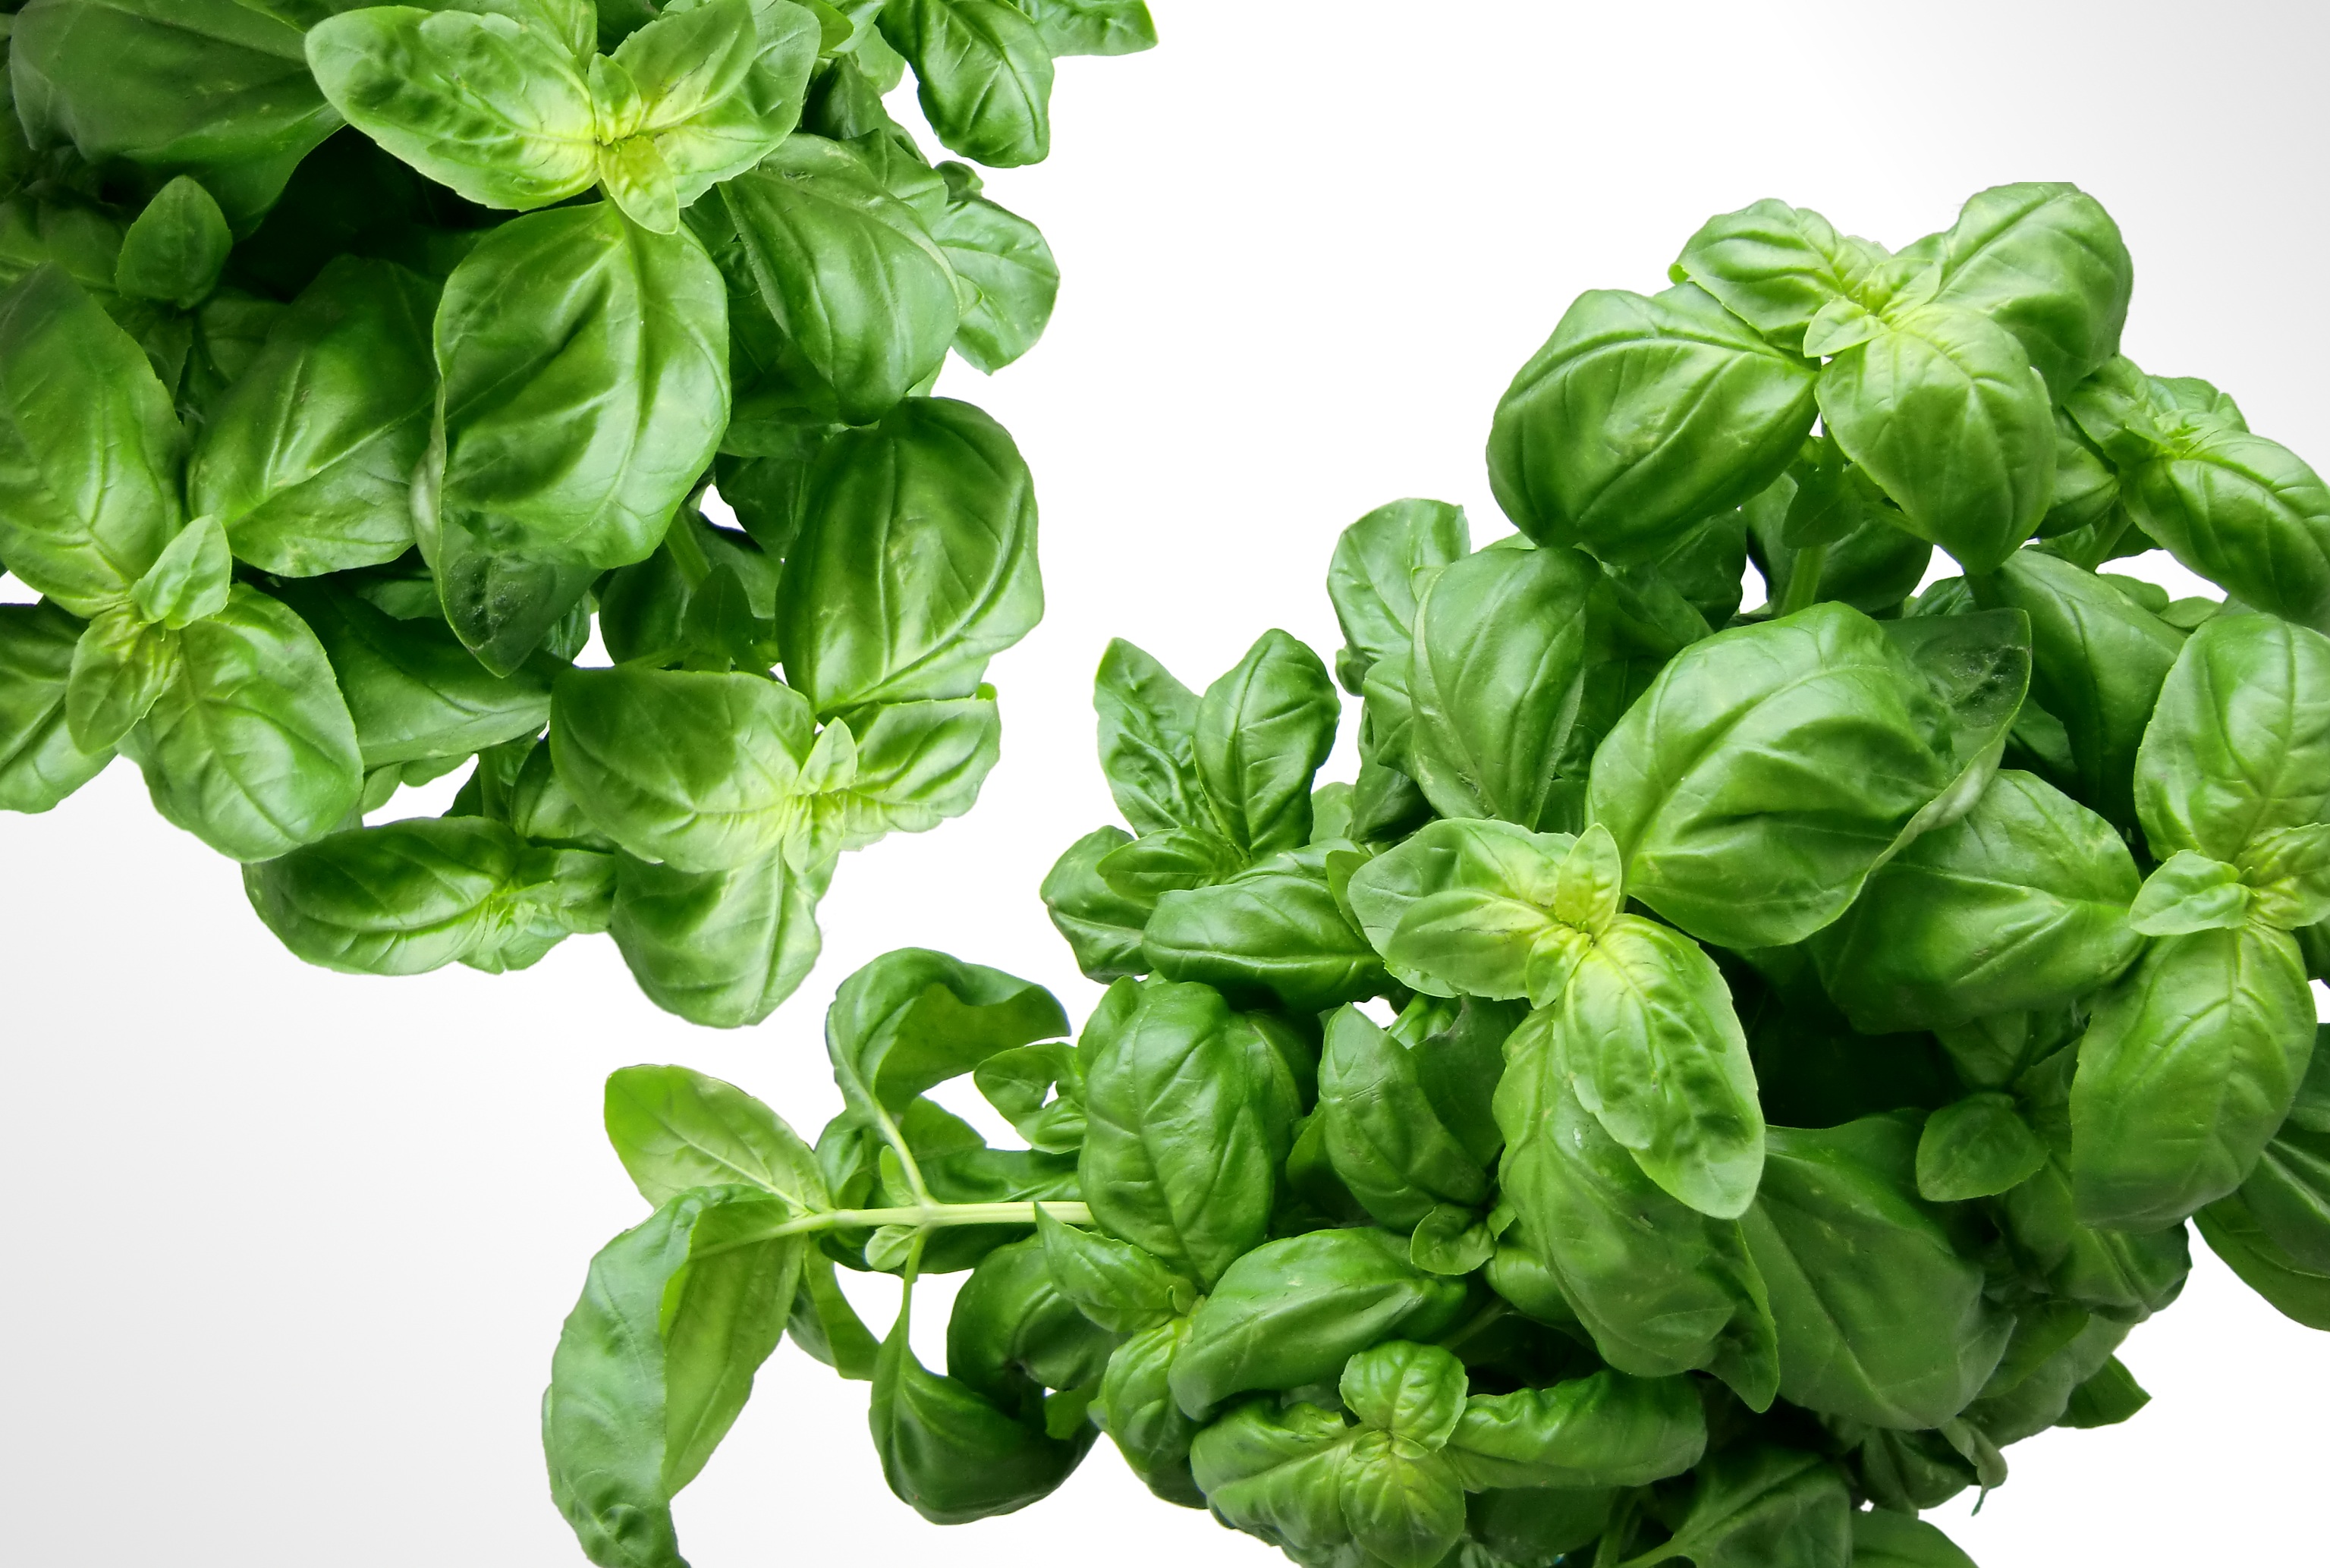
plant, food, green, ingredient, herb, produce, vegetable, natural, fresh, health, basil, leaves, nutrition, diet, herbs, leaf vegetable, komatsuna, malabar spinach, ocimum